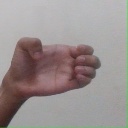
अक्षर: ख